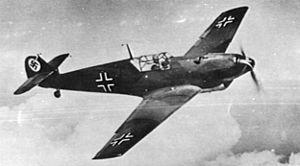
Aloysius Odervole ou Odewole, né vers 1906-1907 à Ifé au Nigeria, fusillé le 10 novembre 1941 près de Dakar, est un sous-officier britannique, garde-frontière puis agent de renseignement pour les Alliés pendant la Seconde Guerre mondiale.